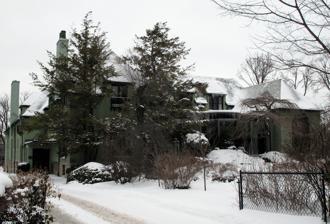
Building: Garret Club
Country: United States of America
Year built: 1929
Historic woman's clubhouse at Buffalo in Erie County, New York United States historic place Garret Club U.S. National Register of Historic Places U.S. Historic district Contributing property Garret Club, January 2010 Show map of New York Show map of the United States Location 91 Cleveland Ave., Buffalo, New York Coordinates 42°55′4″N 78°52′22″W / 42.91778°N 78.87278°W / 42.91778; -78.87278 Area less than one acre Built 1929 Architect Green, E.B. Jr. Architectural style Late 19th And 20th Century Revivals, French vernacular NRHP reference No. 06001212 Added to NRHP January 4, 2007 Garret Club is a historic woman's clubhouse located at Buffalo in Erie County, New York .  It was designed by noted Buffalo architect Edward Brodhead Green and constructed in 1929.  It is a two-story, L-shaped building constructed of hollow tile with a stucco finish.  It has a slate tile roof and is reflective of French vernacular architecture. It was listed on the National Register of Historic Places in 2007. It is located in the Elmwood Historic District–East . The club was founded in March 1902. Katharine Cornell joined in 1913 and was an active member, participating in theatrical productions. References